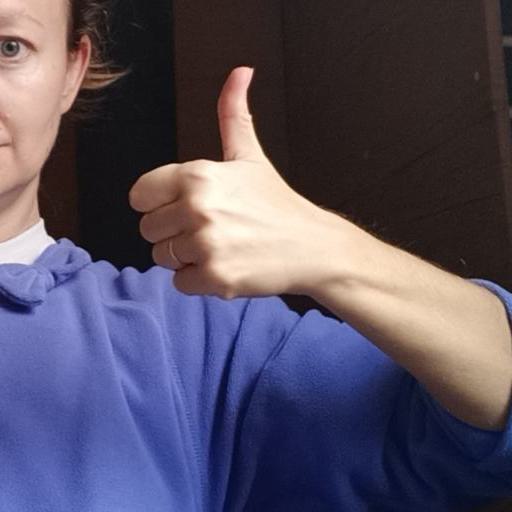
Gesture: like